Australia in World War I

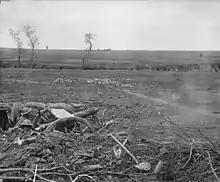
Two soldiers operate a field gun from a dug-in position in an open field and reinforced with sandbags. Entrenching tools, spoil and broken vegetation lie around the emplacement, while some defoliated trees stand in the middle distance.

In March 1917 two 'flying columns' from the 2nd and 5th Divisions pursued the German back to the Hindenburg Line, capturing the town of Bapaume. On 11 April, the 4th Division, consisting of the 4th and 12th Brigades, assaulted the Hindenburg Line in the First Battle of Bullecourt. The battle was a disaster, with over 3,000 casualties and 1,170 taken prisoner by the Germans. On 15 April the 1st and 2nd Divisions were struck by a German counterattack at dawn near the town of Lagnicourt, by a force of up to 23 battalions as the Germans attempted to take advantage of the weakness that had developed in the Allied line following the British offensive at Arras. The Australians were initially forced to abandon the town to the Germans and in the process several artillery batteries were lost. At 7:00 am a successful counterattack was launched by four Australian battalions, resulting in the town being recaptured and the guns reclaimed. Later, on 3 May two brigades of the 2nd Division—the 5th and the 6th—took part in the Second Battle of Bullecourt, where they succeeded in taking sections of the Hindenburg Line and eventually managed to hold most these gains until they were relieved by the 1st Division. On 7 May the 5th Division was committed to relieve the 1st, remaining in the line until the battle ended in mid May. The battle resulted in a victory for the Allies, but the effort cost the AIF some 7,482 casualties and ultimately ended plans to expand the AIF to a sixth division.